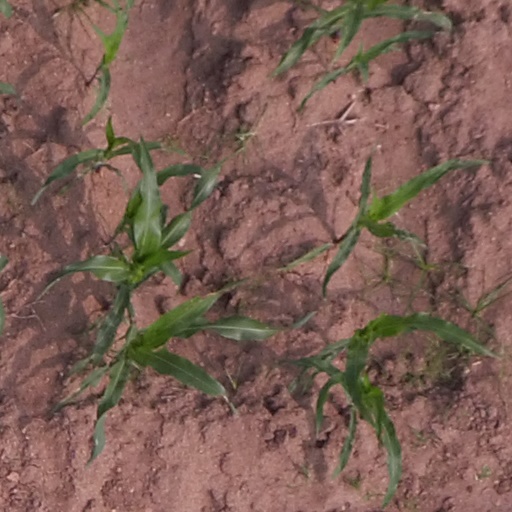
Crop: maize; corn